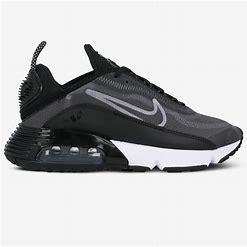
Brand: Nike
Model: Air Max 2090